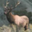
Label: deer